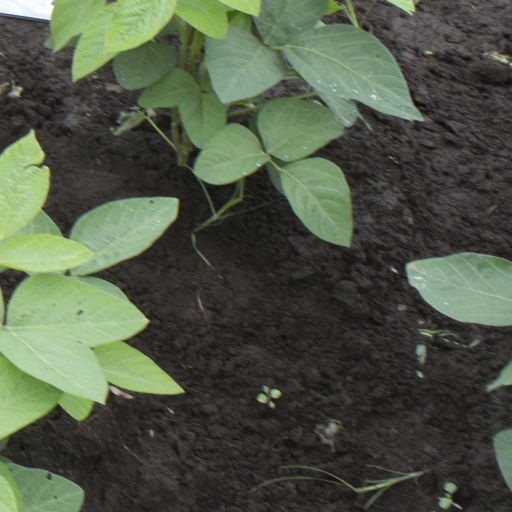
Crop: soybean